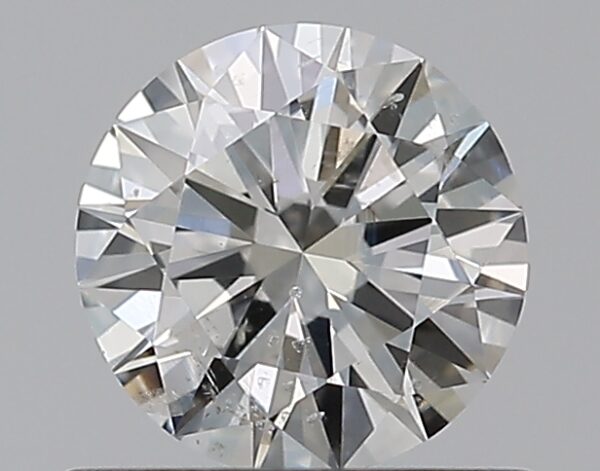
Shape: round
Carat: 0.5
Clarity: SI2
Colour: H
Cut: EX
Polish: EX
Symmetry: VG
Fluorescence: N
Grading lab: GIA
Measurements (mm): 5.17 x 5.24 x 3.05